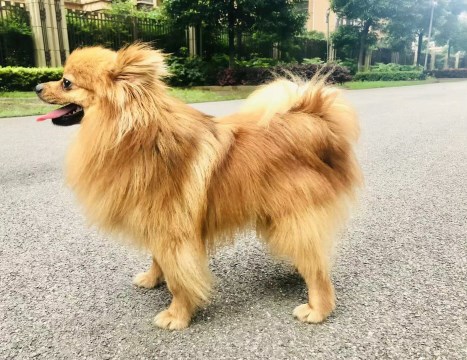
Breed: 1936-n000005-Pomeranian